1596 Keichō–Fushimi earthquake

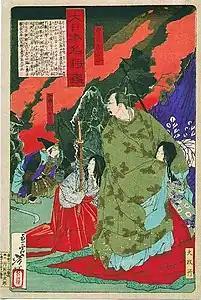
An 1879 woodblock print in Yoshitoshi's "Mirror of Famous Generals of Great Japan" depicting Toyotomi Hideyoshi being rescued by Katō Kiyomasa during the 1596 earthquake.

Extensive damage occurred in Keihanshin and on Awaji Island. More than 1,000 people died in Kyoto and Sakai—the Fushimi Castle in Kyoto which was under construction collapsed, killing 600 people. In Sakai, an additional 600 died. Temples including the Tō-ji, Tenryū-ji, Nison-in, Daikaku-ji, Hōkō-ji were destroyed. Newly constructed, the Fushimi Castle was destroyed. Ruins of the castle including its stone foundation and other artefacts were excavated near Momoyama Station. The earthquake was felt intensely in Takamatsu. Evidence for liquefaction was uncovered in Yawata, Kobe and Amagasaki. Landslides were triggered at Imashirozuka Kofun in Takatsuki and Nada-ku, Kobe. The "Daibutsu", a Buddha statue at Hōkō-ji was heavily damaged—in an account by a priest at Daigo-ji, its chest collapsed initially followed by both hands. Cracks appeared all over the statue. The damaged statue angered Toyotomi Hideyoshi, who later shot an arrow into its face. Historians believed Hideyoshi used the Great Buddha to display power rather than for worship. The statue remained in ruins until 1597 when it was ordered to be demolished. Hideyoshi's successor, Toyotomi Hideyori, reconstructed the "Daibutsu" after his death.